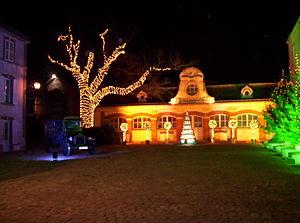
Épernay est une commune française située dans le département de la Marne, dans la nouvelle région du Grand Est. La commune est divisée en deux cantons. Épernay est le chef-lieu et comptait 23 084 habitants en 2016. C'est la 3ᵉ ville la plus peuplée de la Marne derrière Reims et Châlons-en-Champagne. Elle est le centre de la communauté de communes Épernay Pays de Champagne.
L’avenue de Champagne est un des principaux axes de la ville d’Épernay, souvent considérée comme sa « plus prestigieuse voie ». Elle est en effet le siège de plusieurs grandes maisons de Champagne, dont Moët & Chandon et Perrier-Jouët qui ont eu un rôle majeur dans l'histoire d'Epernay. Elle est ainsi un « site remarquable du goût ».